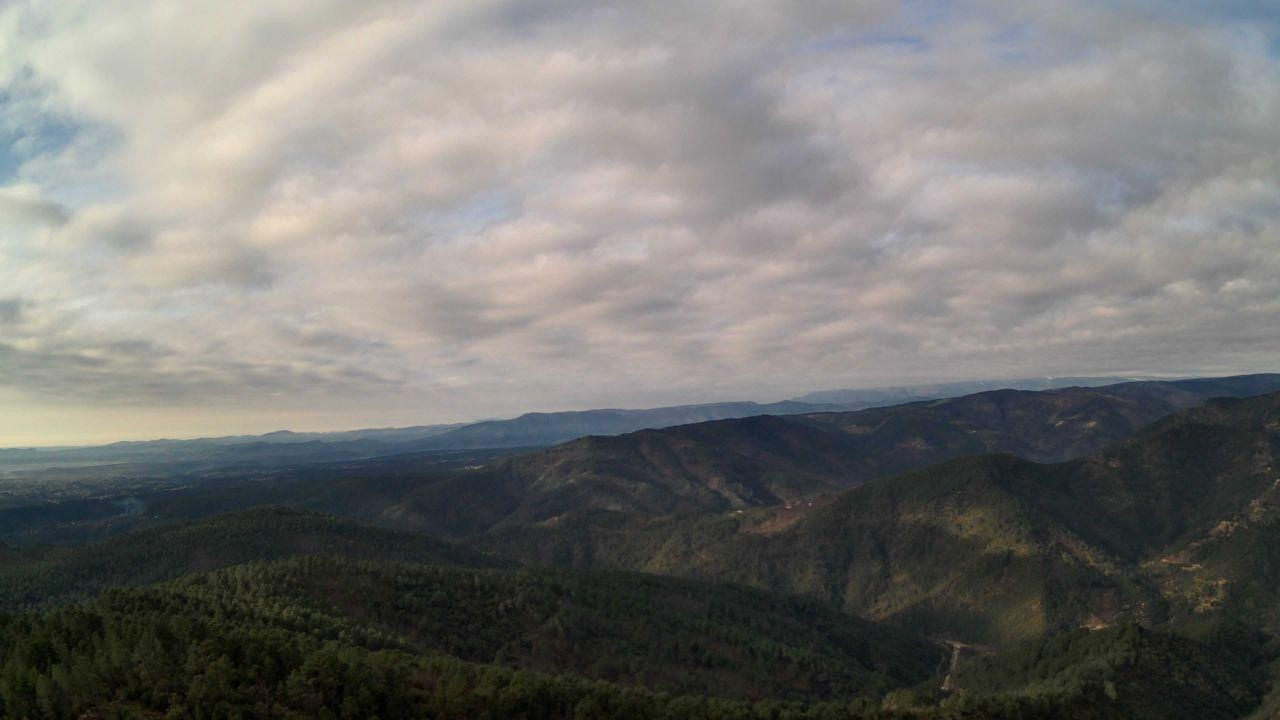
Fire: no
Smoke: yes